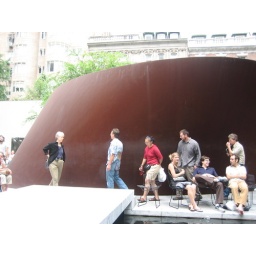
I am the girl in red, walking around this Serra sculpture...